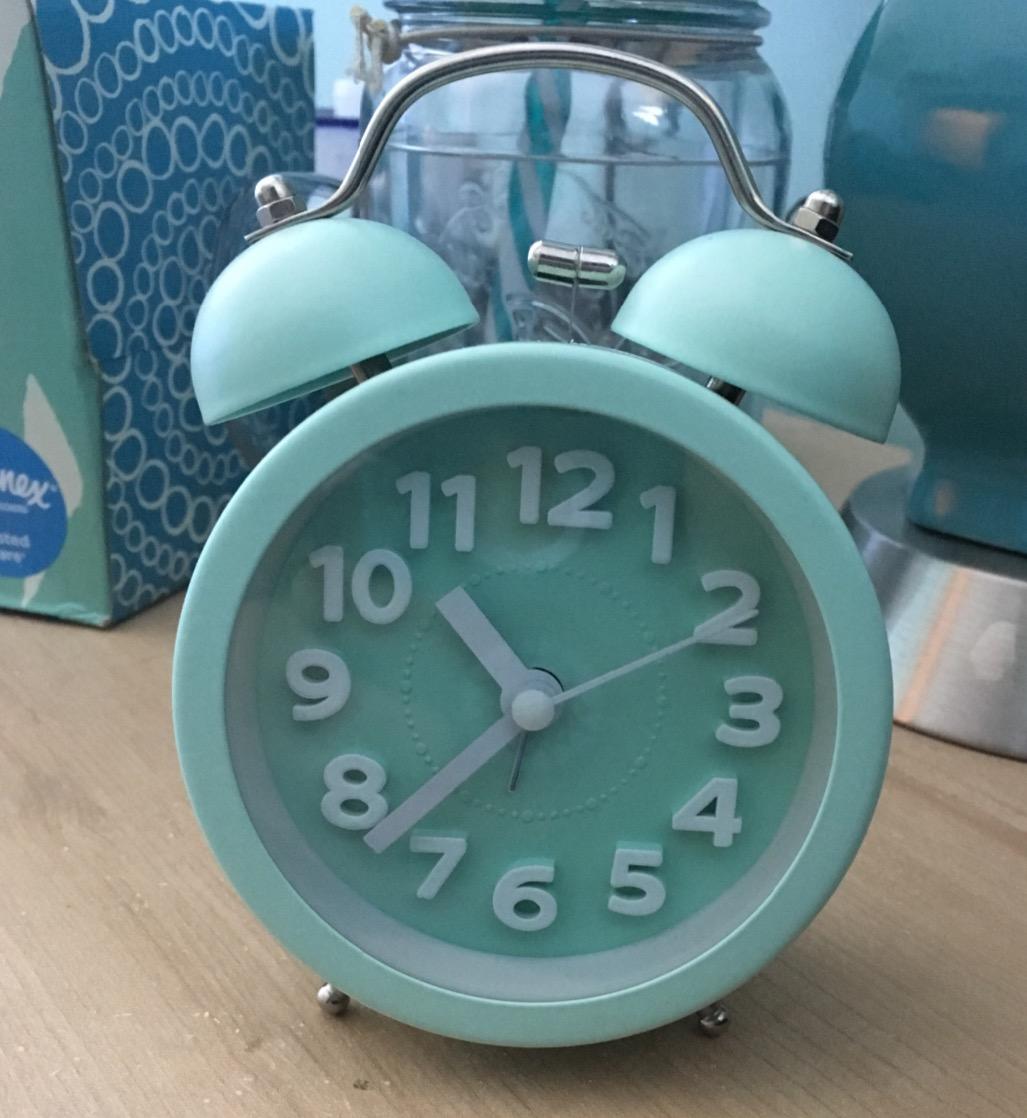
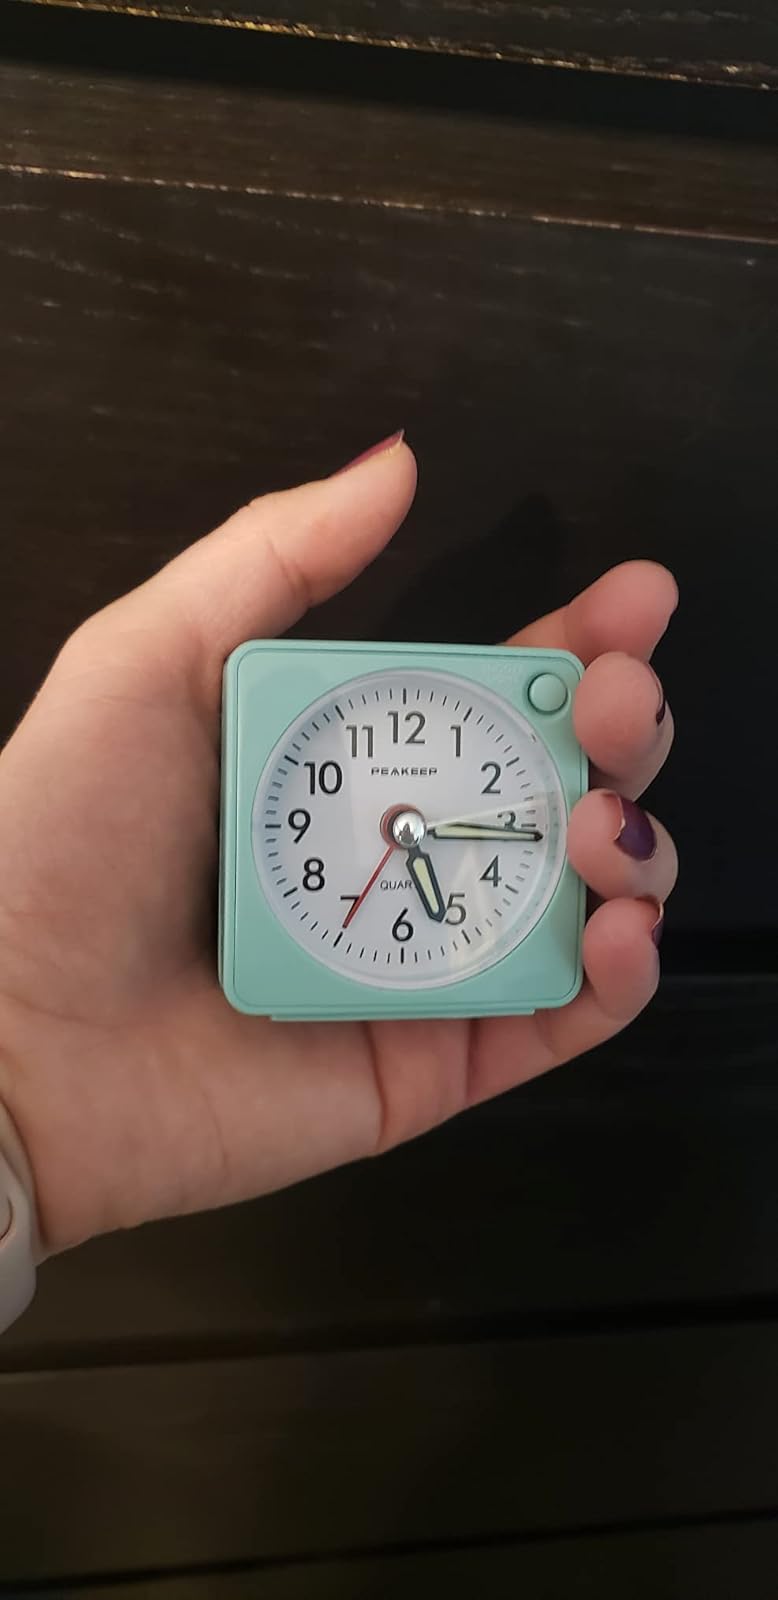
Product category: clock
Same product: no